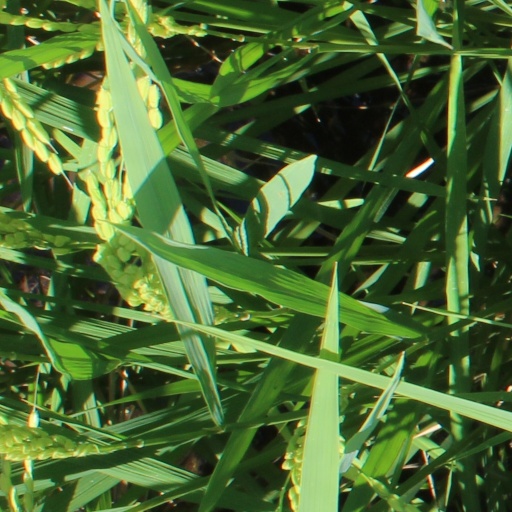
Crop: rice